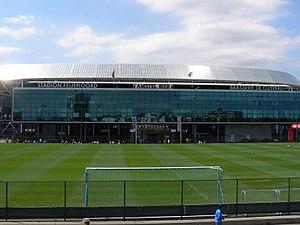
Feyenoord Rotterdam, couramment appelé Feyenoord, est un club de football néerlandais originaire du sud de Rotterdam et fondé le 19 juillet 1908.